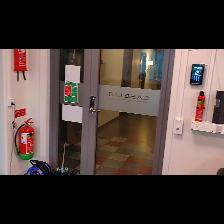
Label: NonHuman